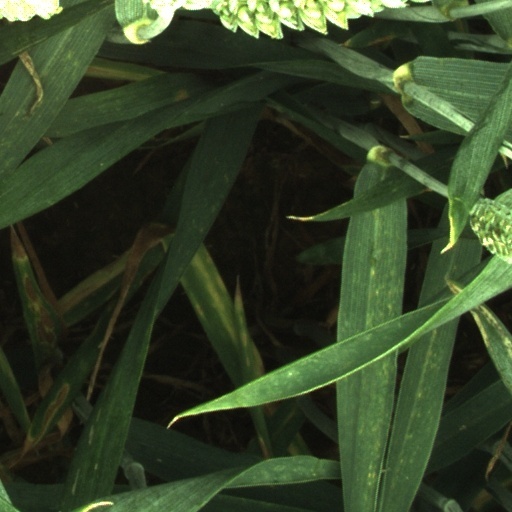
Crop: wheat